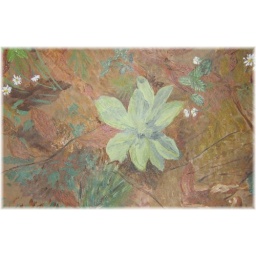
To Pambrun on spec. Wild flowers on forest floorAcrylics on paperLandscape: Size 15 in. by 11No frame or mat